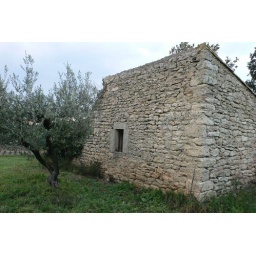
Old farmers hut of dry stones 18th century around villevieillewith olive tree